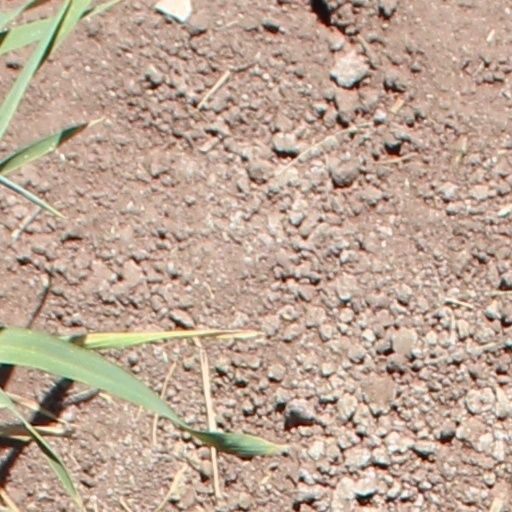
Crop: wheat